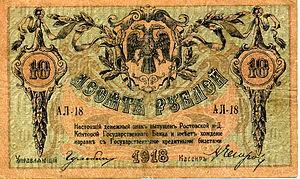
La Grande armée du Don, est une entité étatique non reconnue internationalement qui exista de 1918 à 1920, à la suite de l'effondrement de l'Empire russe.